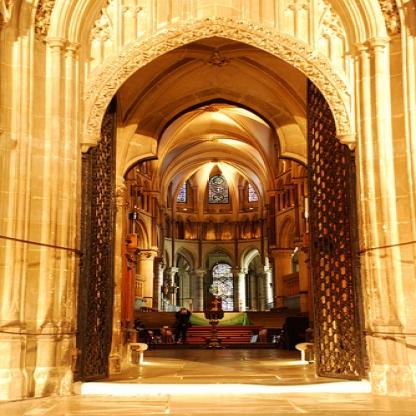
Scene: Indoor